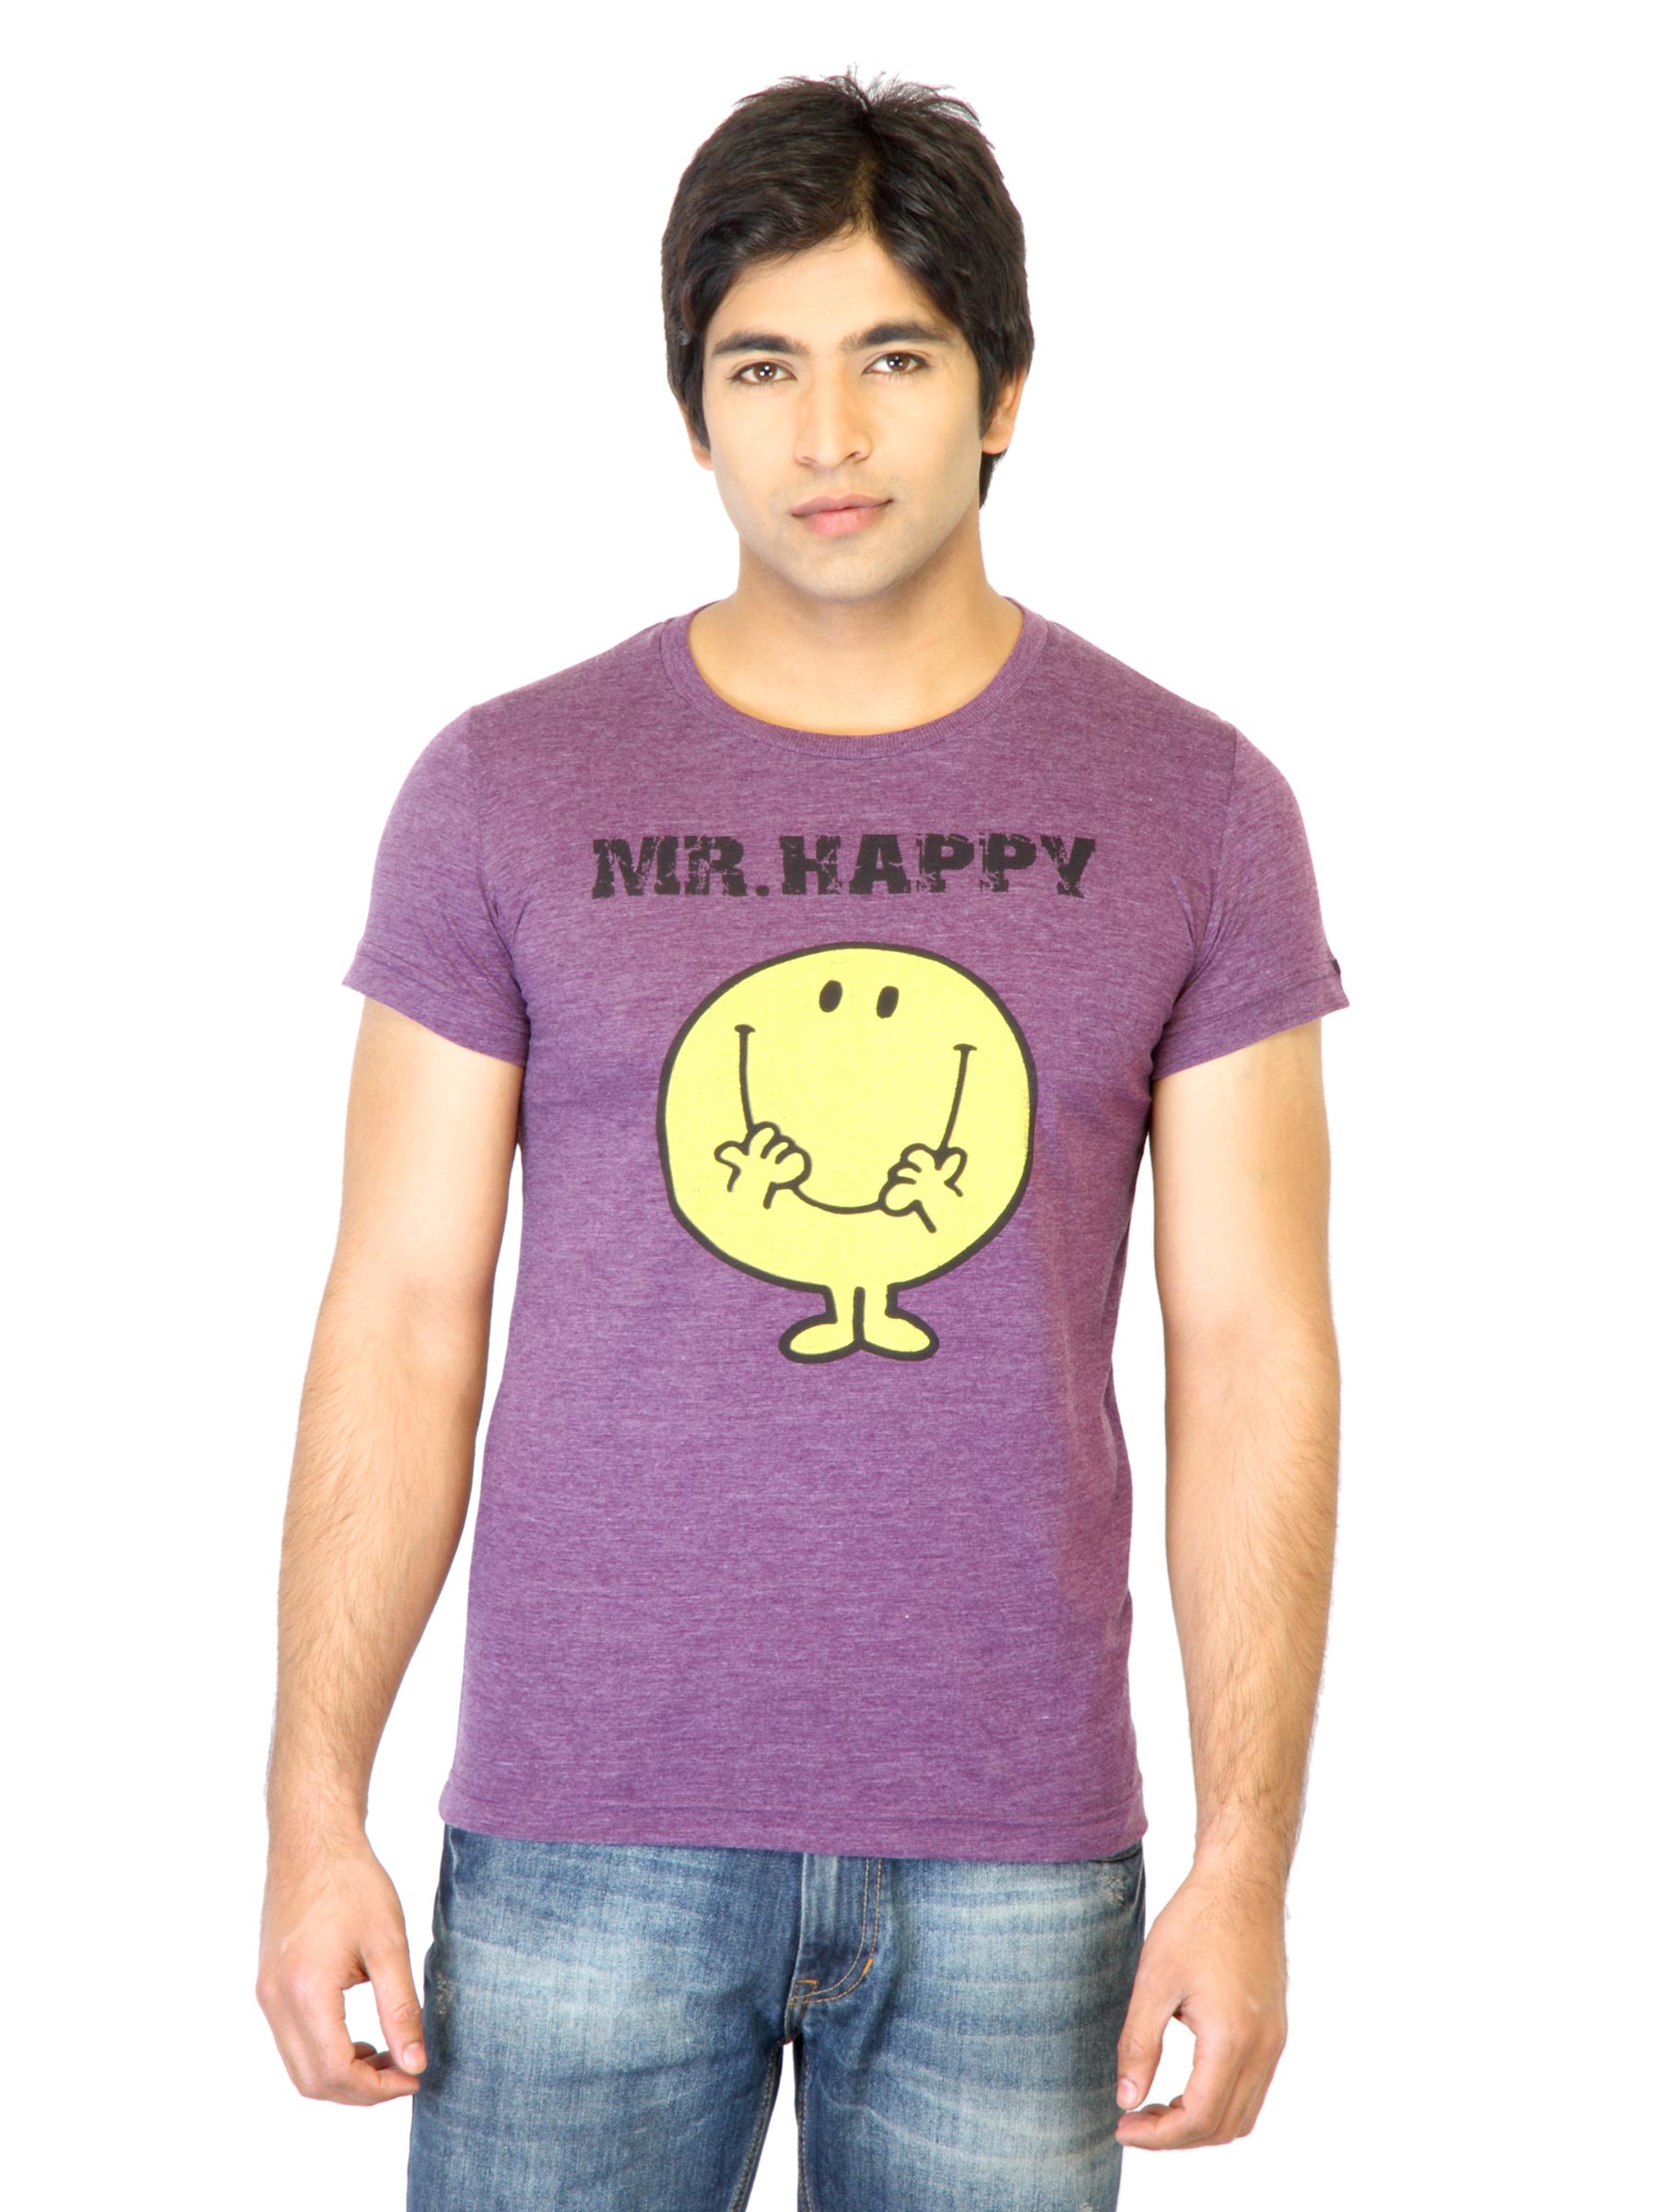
Mr. Men Men Purple Printed T-shirt
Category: Apparel / Topwear / Tshirts
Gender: Men
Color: Purple
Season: Fall 2011
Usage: Casual